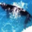
Label: whale